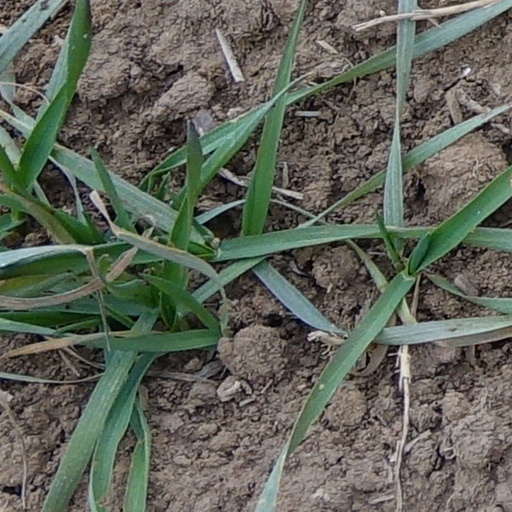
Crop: wheat